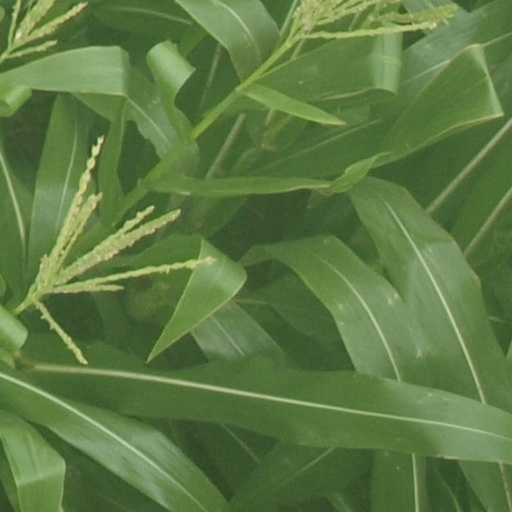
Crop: maize; corn